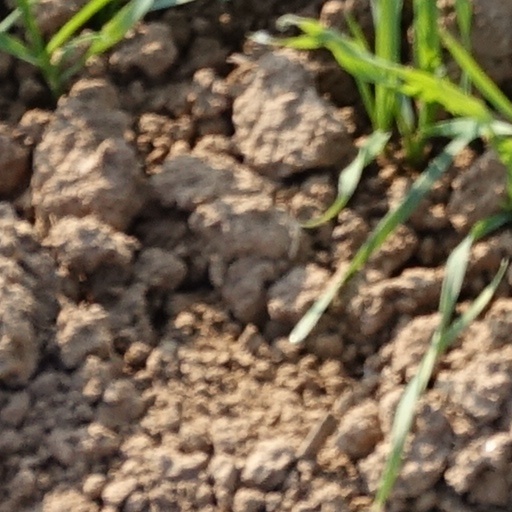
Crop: wheat